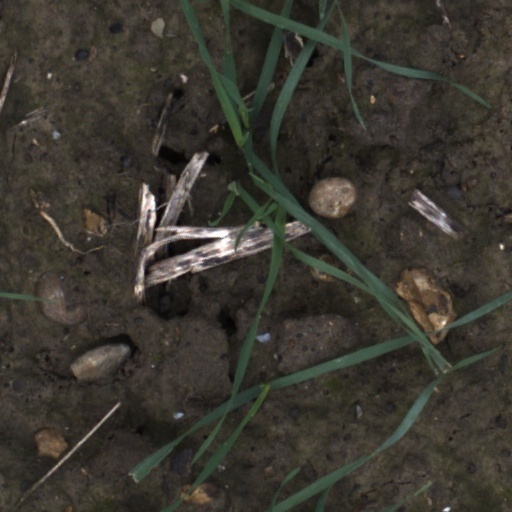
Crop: wheat